Theodus Crane

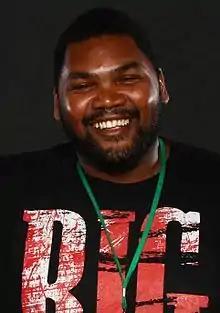
Crane at the 2013 Florida SuperCon

Theodus Crane (born June 18, 1979) is an American fighter and actor, best known for his roles on "The Walking Dead" and "Underground".